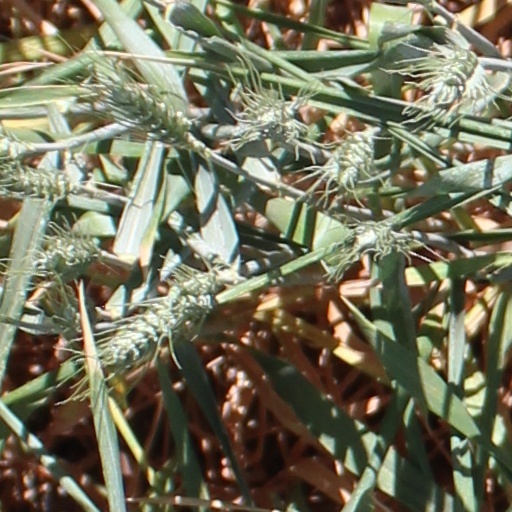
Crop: wheat